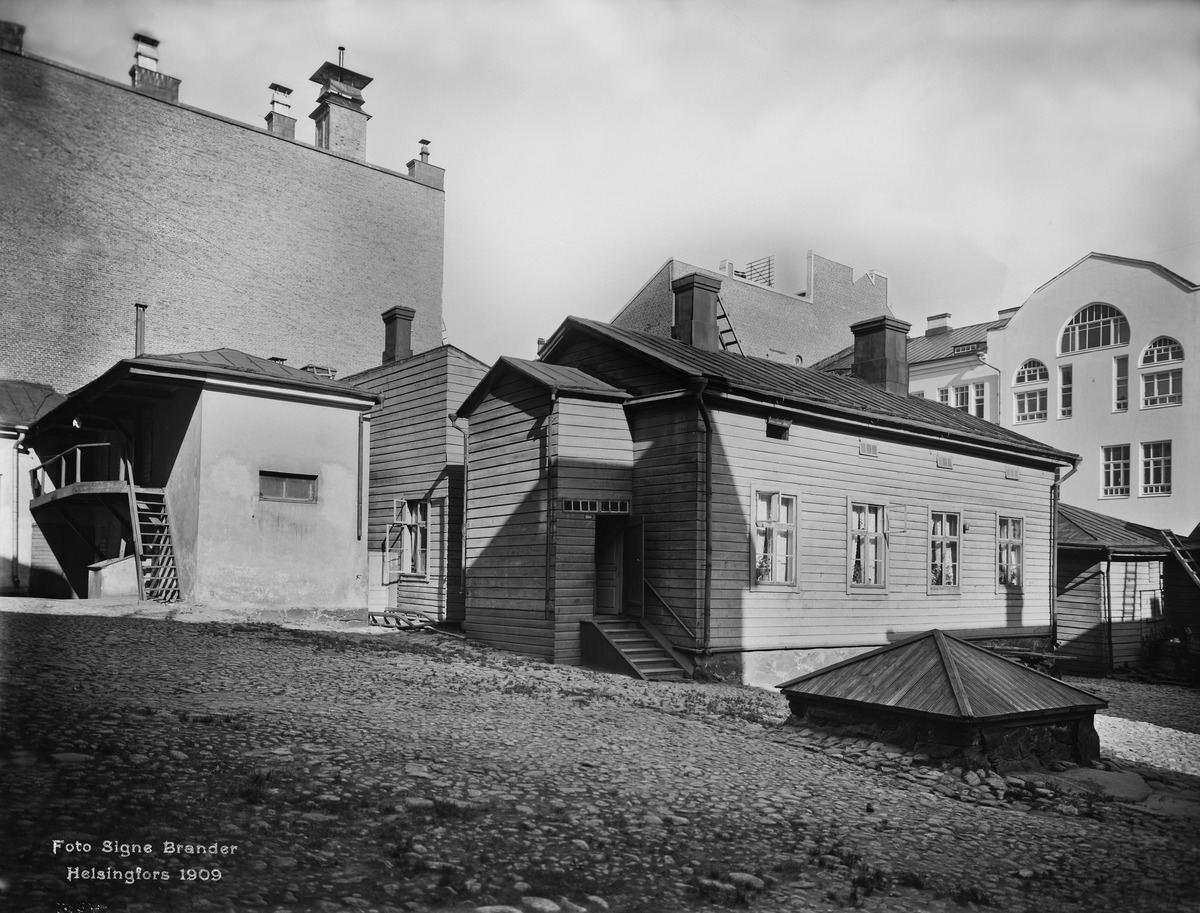
Ritarikatu 6, pihalla sijaitseva asuinrakennus
sisällön kuvaus: Ritarikatu 6, pihalla sijaitseva asuinrakennus. mustavalkoinen
Kuvaaja: Brander, Signe, valokuvaaja
Ajankohta: kuvausaika 1909
Paikka: Suomi, Uusimaa, Helsinki, Kruununhaka Helsinki, Ritarikatu 6
Aiheet: puurakennukset, pihat